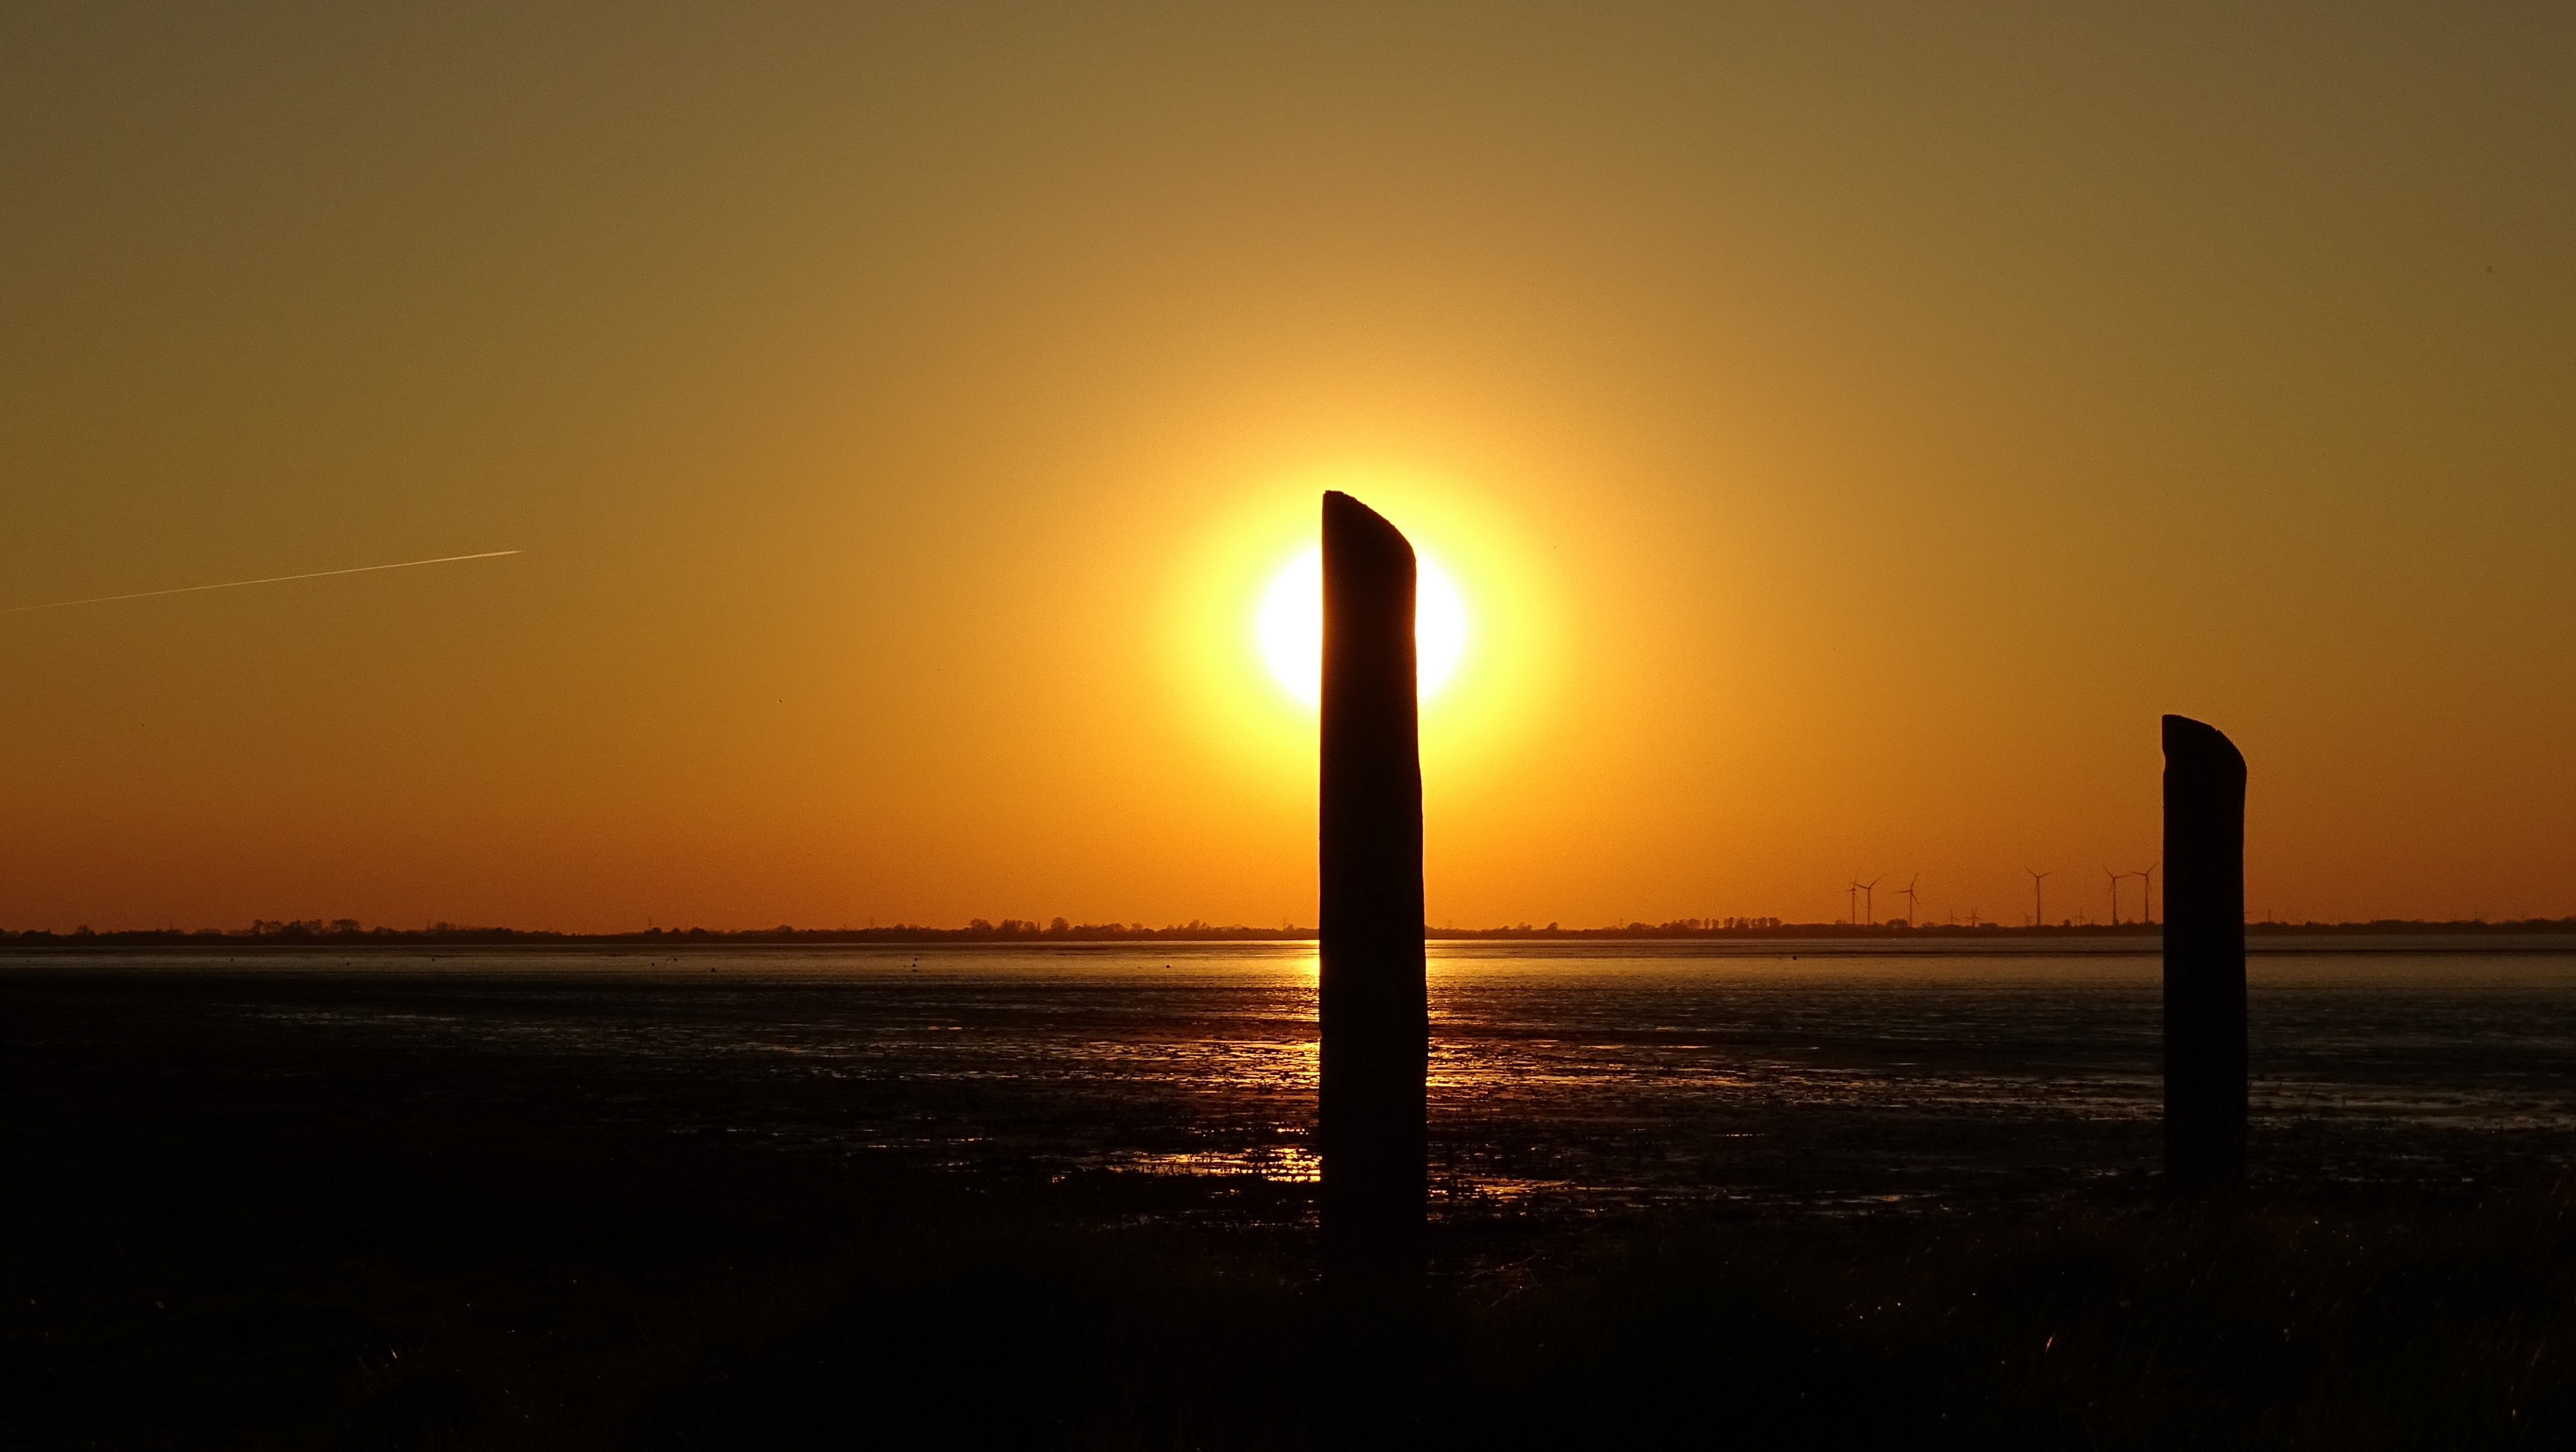
beach, sea, coast, nature, ocean, horizon, silhouette, sky, sun, sunrise, sunset, sunlight, morning, wave, lake, dawn, atmosphere, dusk, evening, camping, north sea, abendstimmung, afterglow, evening sky, setting sun, sun and sea, varel